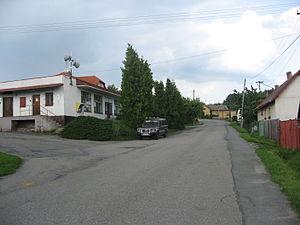
Vystrkov est une commune du district de Pelhřimov, dans la région de Vysočina, en République tchèque. Sa population s'élevait à 284 habitants en 2019.